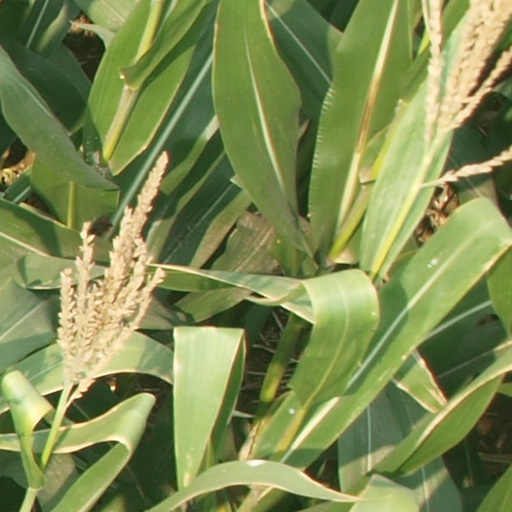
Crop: maize; corn